Vantage Hospitality

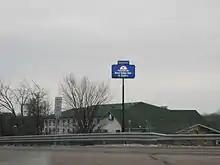
America's Best Value Inn in Flint, Michigan

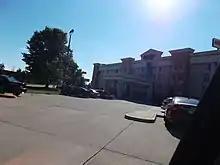
Lexington by Vantage in Effingham, Illinois

Vantage offered two loyalty programs for its guests. Guests at America's Best Value Inn and Canada's Best Value Inn properties are eligible to sign up for a Value Club Card, which entitles them to 15% off of Best Value Inn stays, plus additional discounts from partners. Vantage's Lexington properties participate in the Voilà Hotel Rewards program. Participants receive points and other benefits.